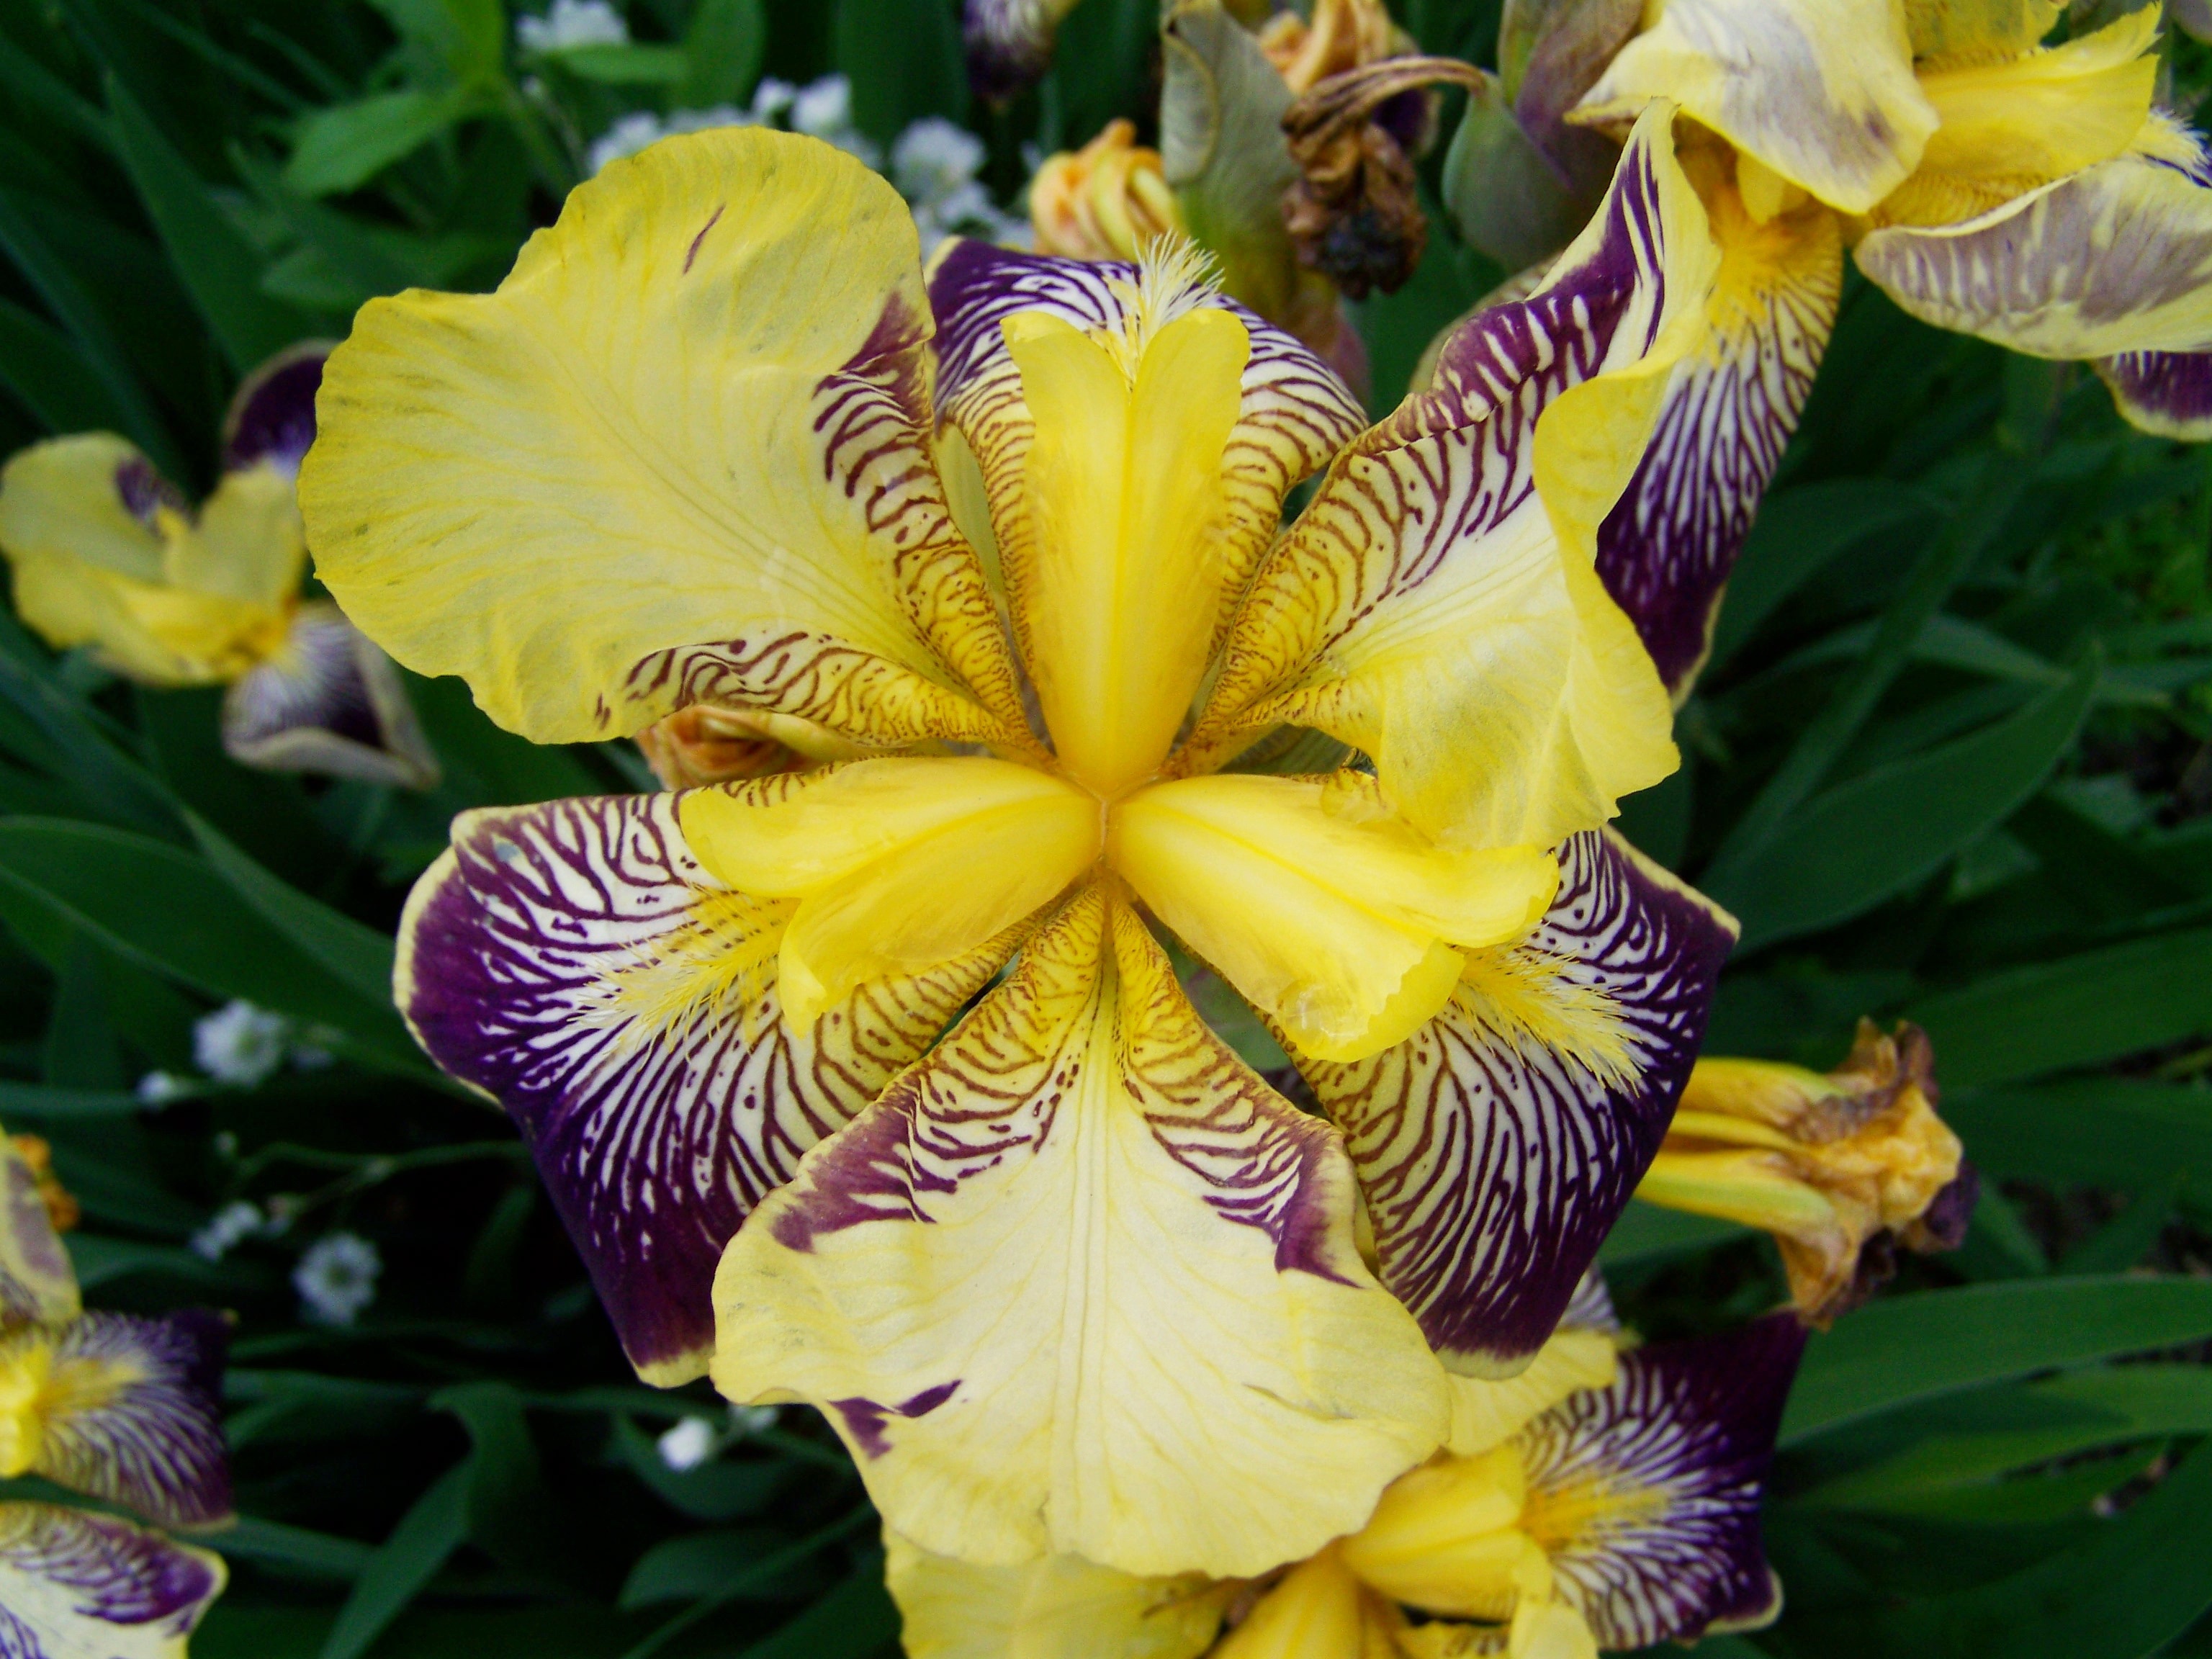
plant, flower, petal, botany, yellow, flora, iris, eye, spring flower, flowering plant, fleur de lis, cattleya, land plant, iris family